Mexican ceramics

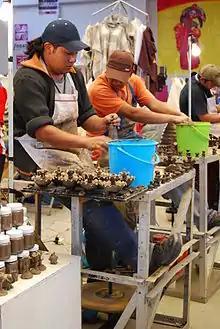
Potters at work in the crafts section of the Feria de Texcoco

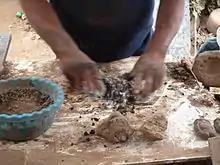
Mixing cattail fluff, used as temper, into clay in Morelos, Mexico

Ceramics is the most practiced craft in Mexico. Shapes and function of the pieces vary from simple flat comals, used for making tortillas to elaborate sculptures called Trees of Life. The most basic forms, such as comals, cazuelas (a type of stew pot), simple bowls and other cooking and storage ware are still based on native designs and forms. Decorative ceramics and figures are almost completely dominated by European traditions, especially in central Mexico. In some cases, there is a blending of traditions, mostly in decorative designs where indigenous elements are combined with European elements.